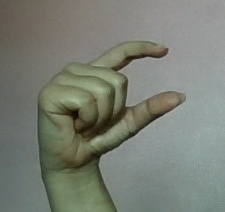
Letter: dal